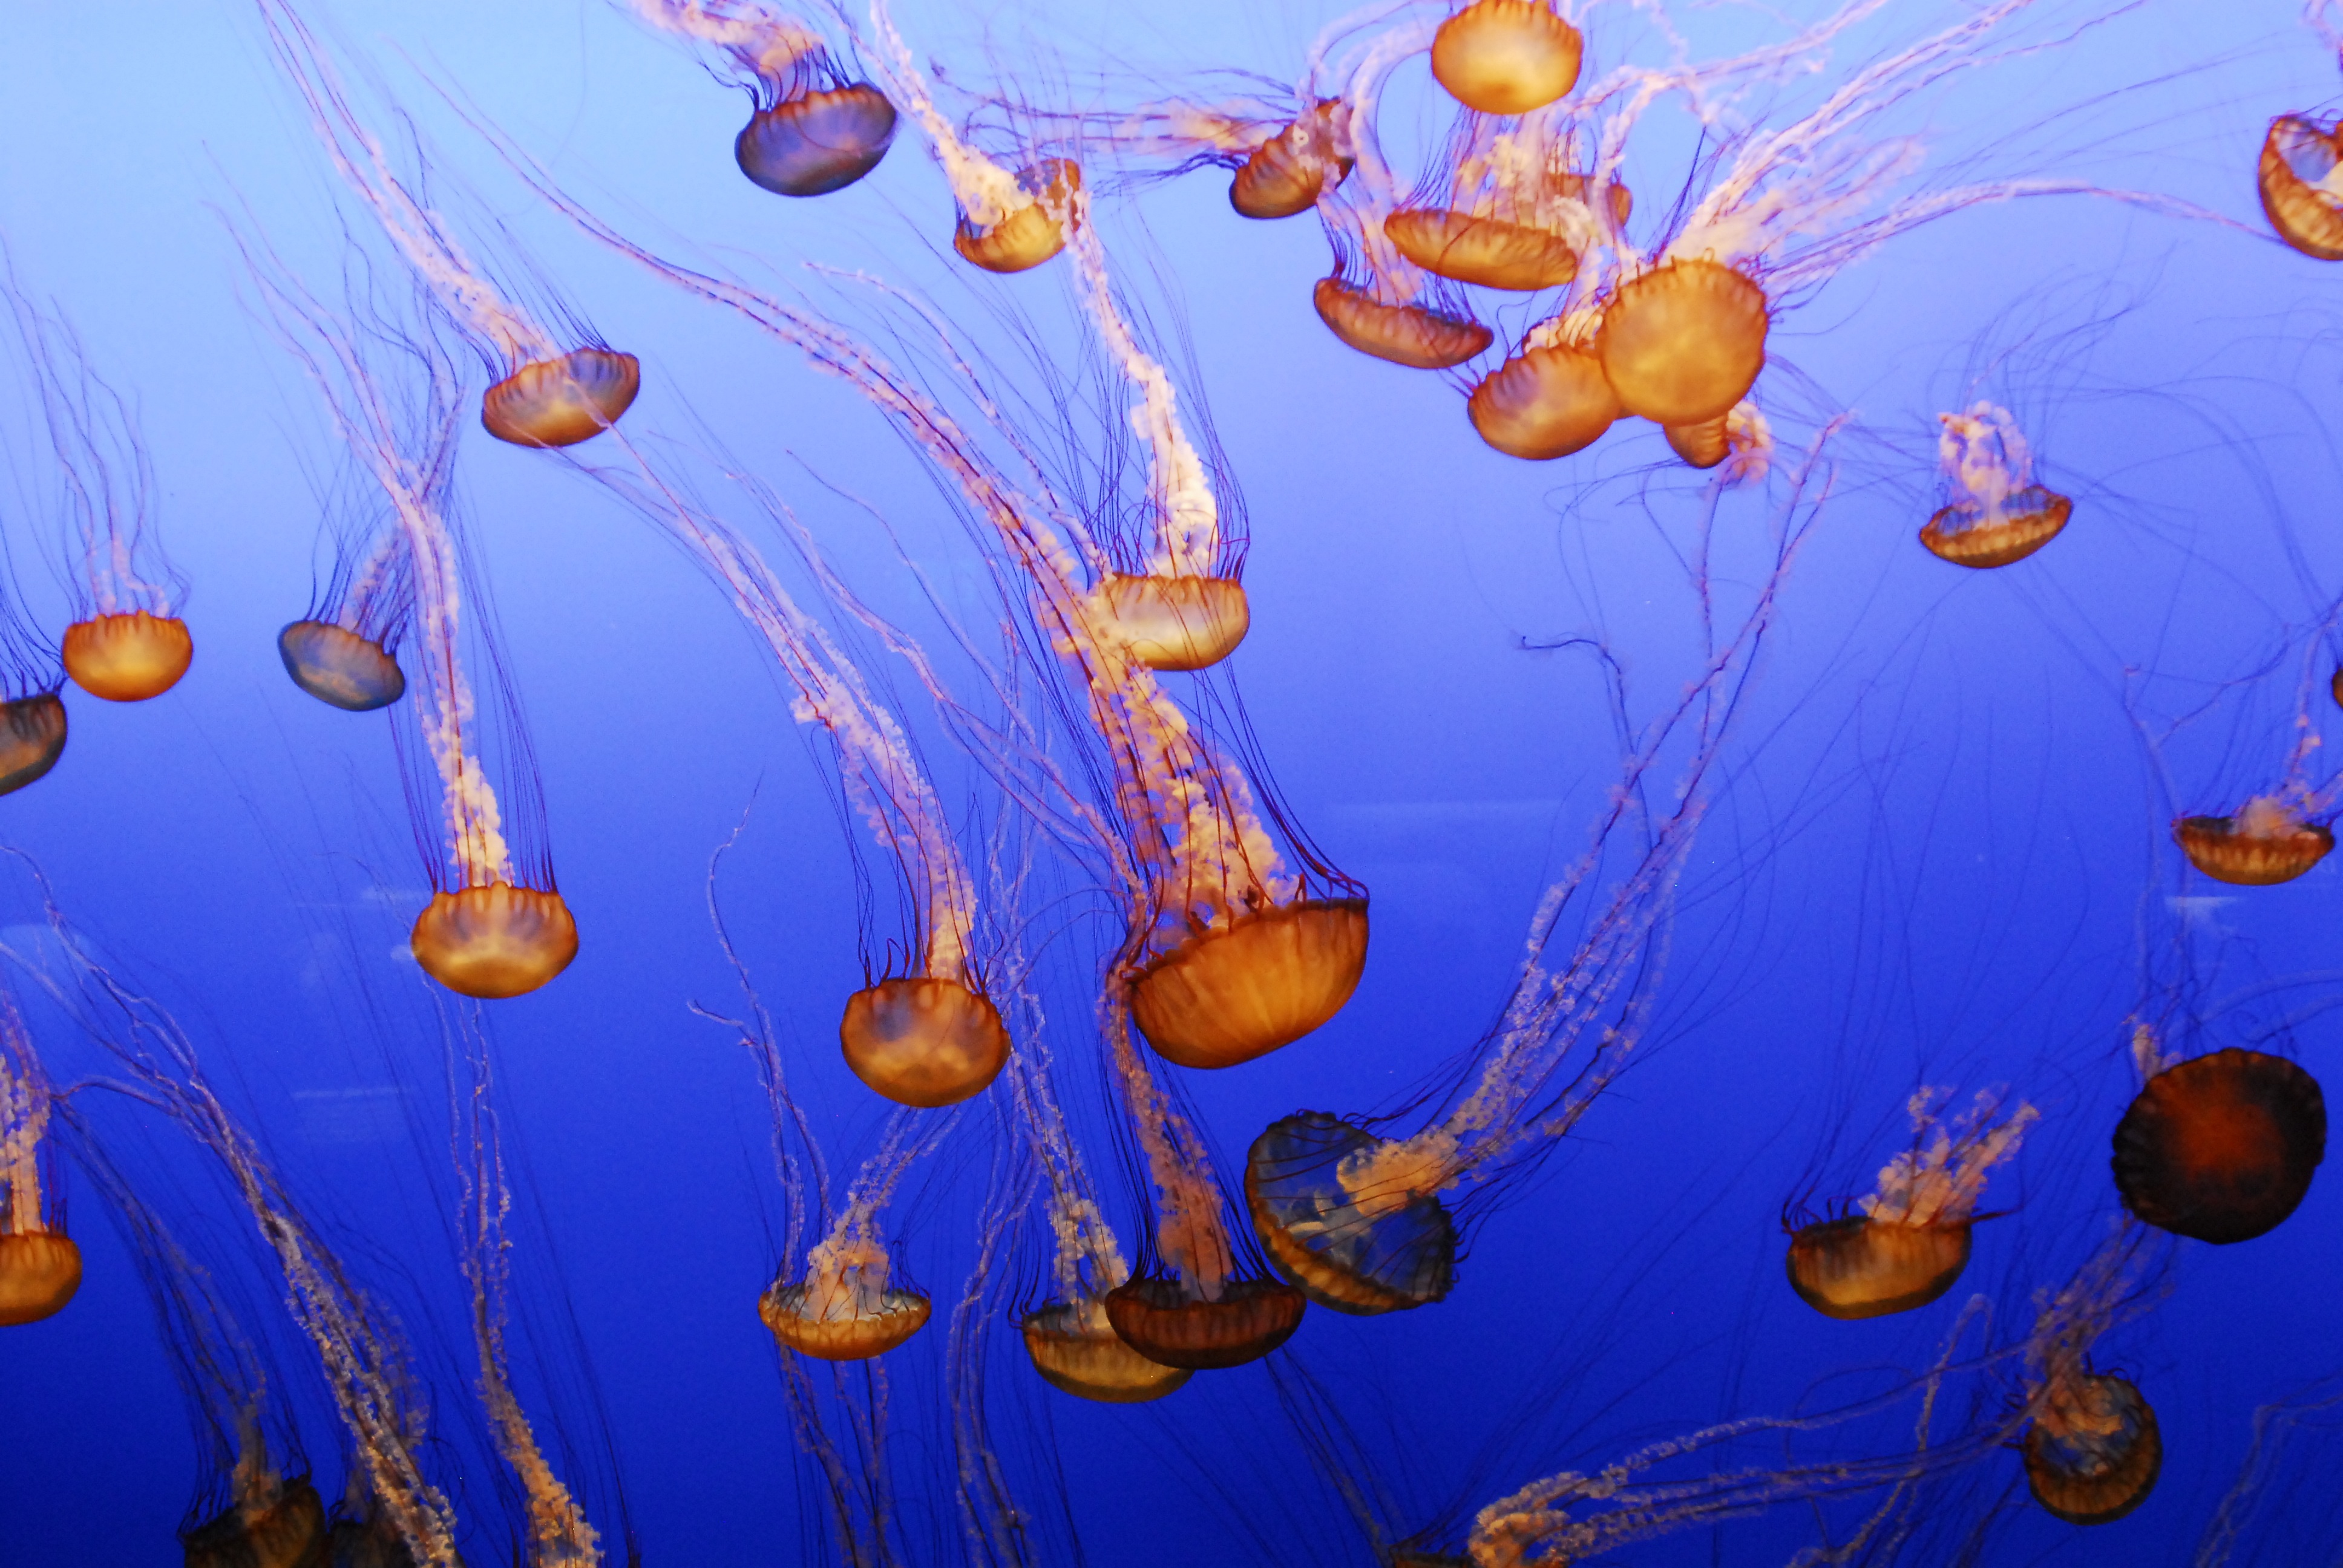
sea, water, ocean, flower, animal, underwater, biology, jellyfish, blue, fish, invertebrate, jelly, aquarium, cnidaria, monterey, elegance, macro photography, organism, marine biology, marine invertebrates